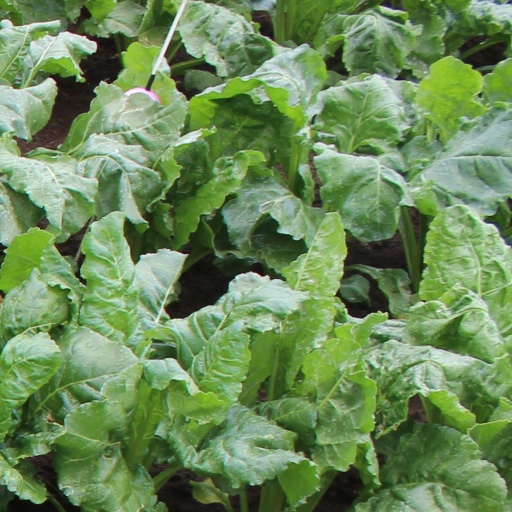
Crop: sugar beet